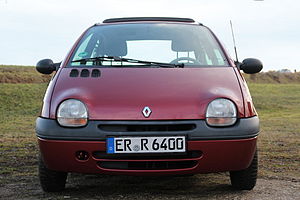
Renault Twingo
Fronten på den første generation af Twingo
Renault Twingo er en firepersoners mikrobil fra den franske bilfabrikant Renault, som kom på markedet i foråret 1993.